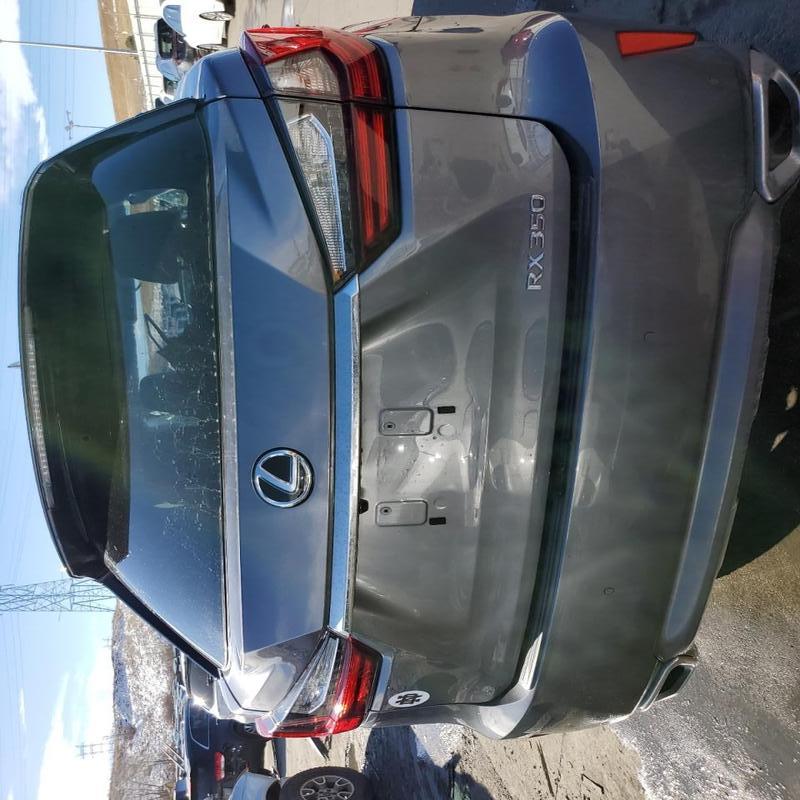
Aucun dommage détecté.
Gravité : aucun